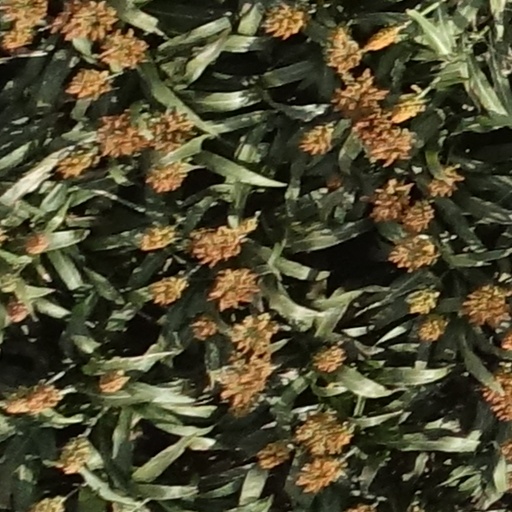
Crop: sorghum